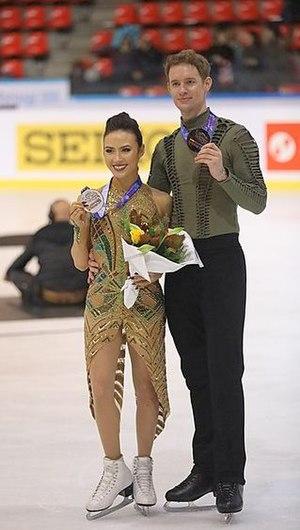
Médaillés d'argent en danse sur glace aux Internationaux de France 2019.